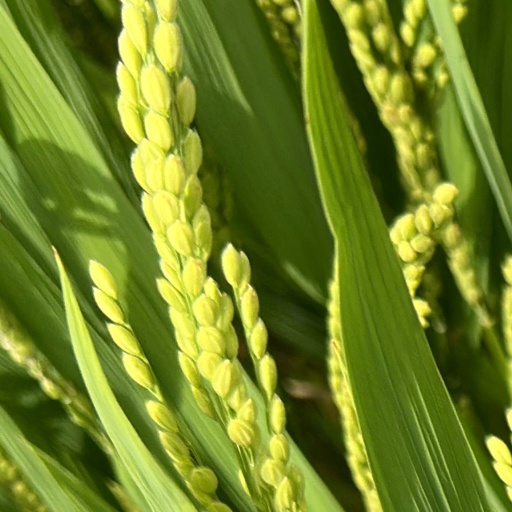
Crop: rice